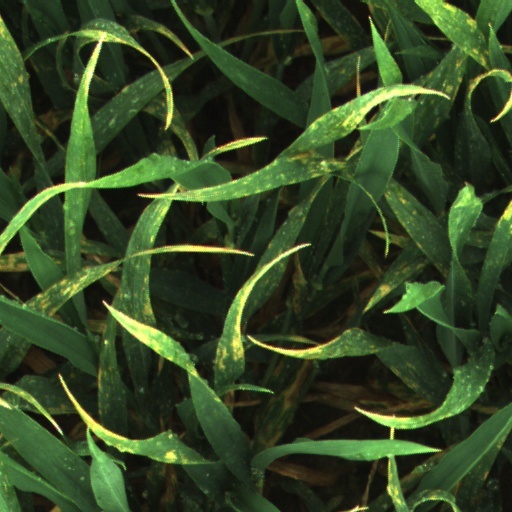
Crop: wheat